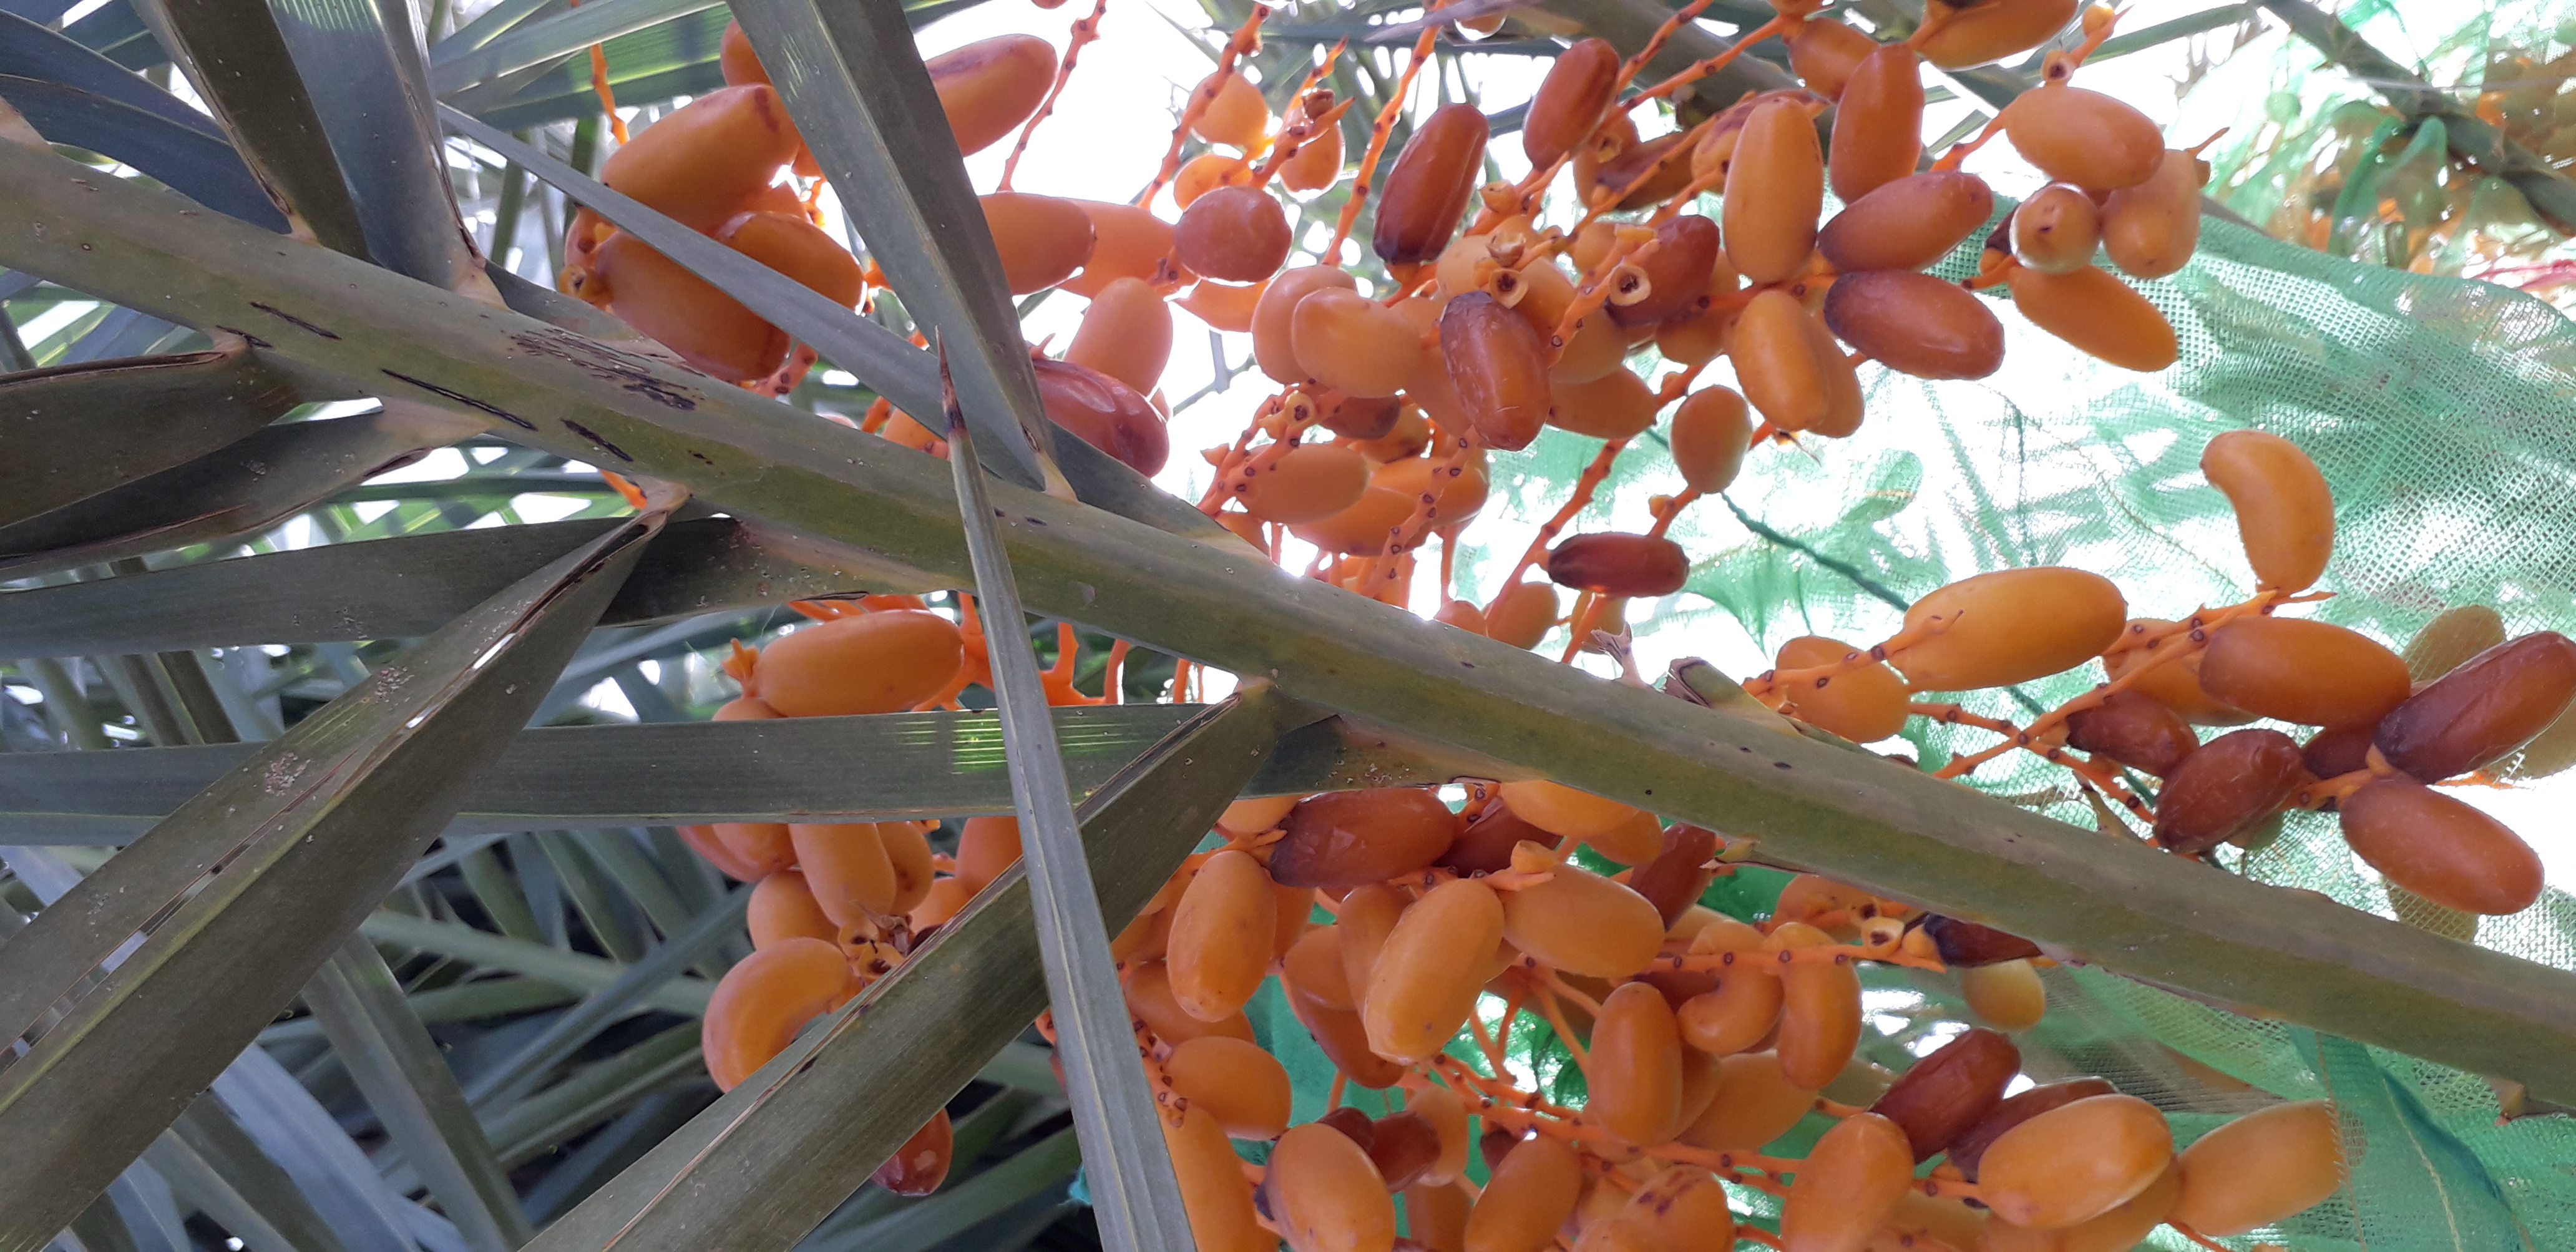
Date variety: kholt